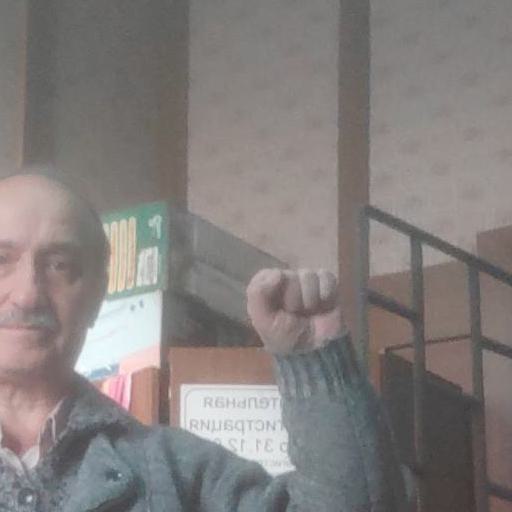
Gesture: fist